Hessenstein Castle

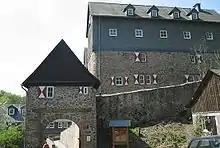
Hessenstein Castle

Hessenstein Castle is a castle near "Ederbringhausen" in Vöhl in Landkreis Waldeck-Frankenberg in Hesse, Germany. It is situated on the hill of the Keseberg, 327 m above sea level. It was constructed between 1328 and 1342. It is used a youth hotel and center for educational meetings for protection of environment, run by the Naturschutzbund Hessen (NABU) and other organisations.